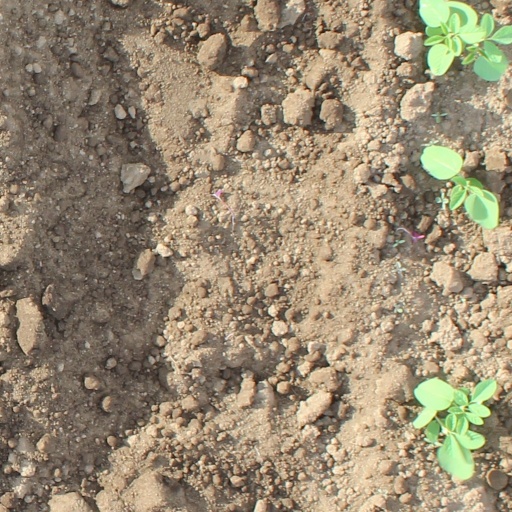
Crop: soybean